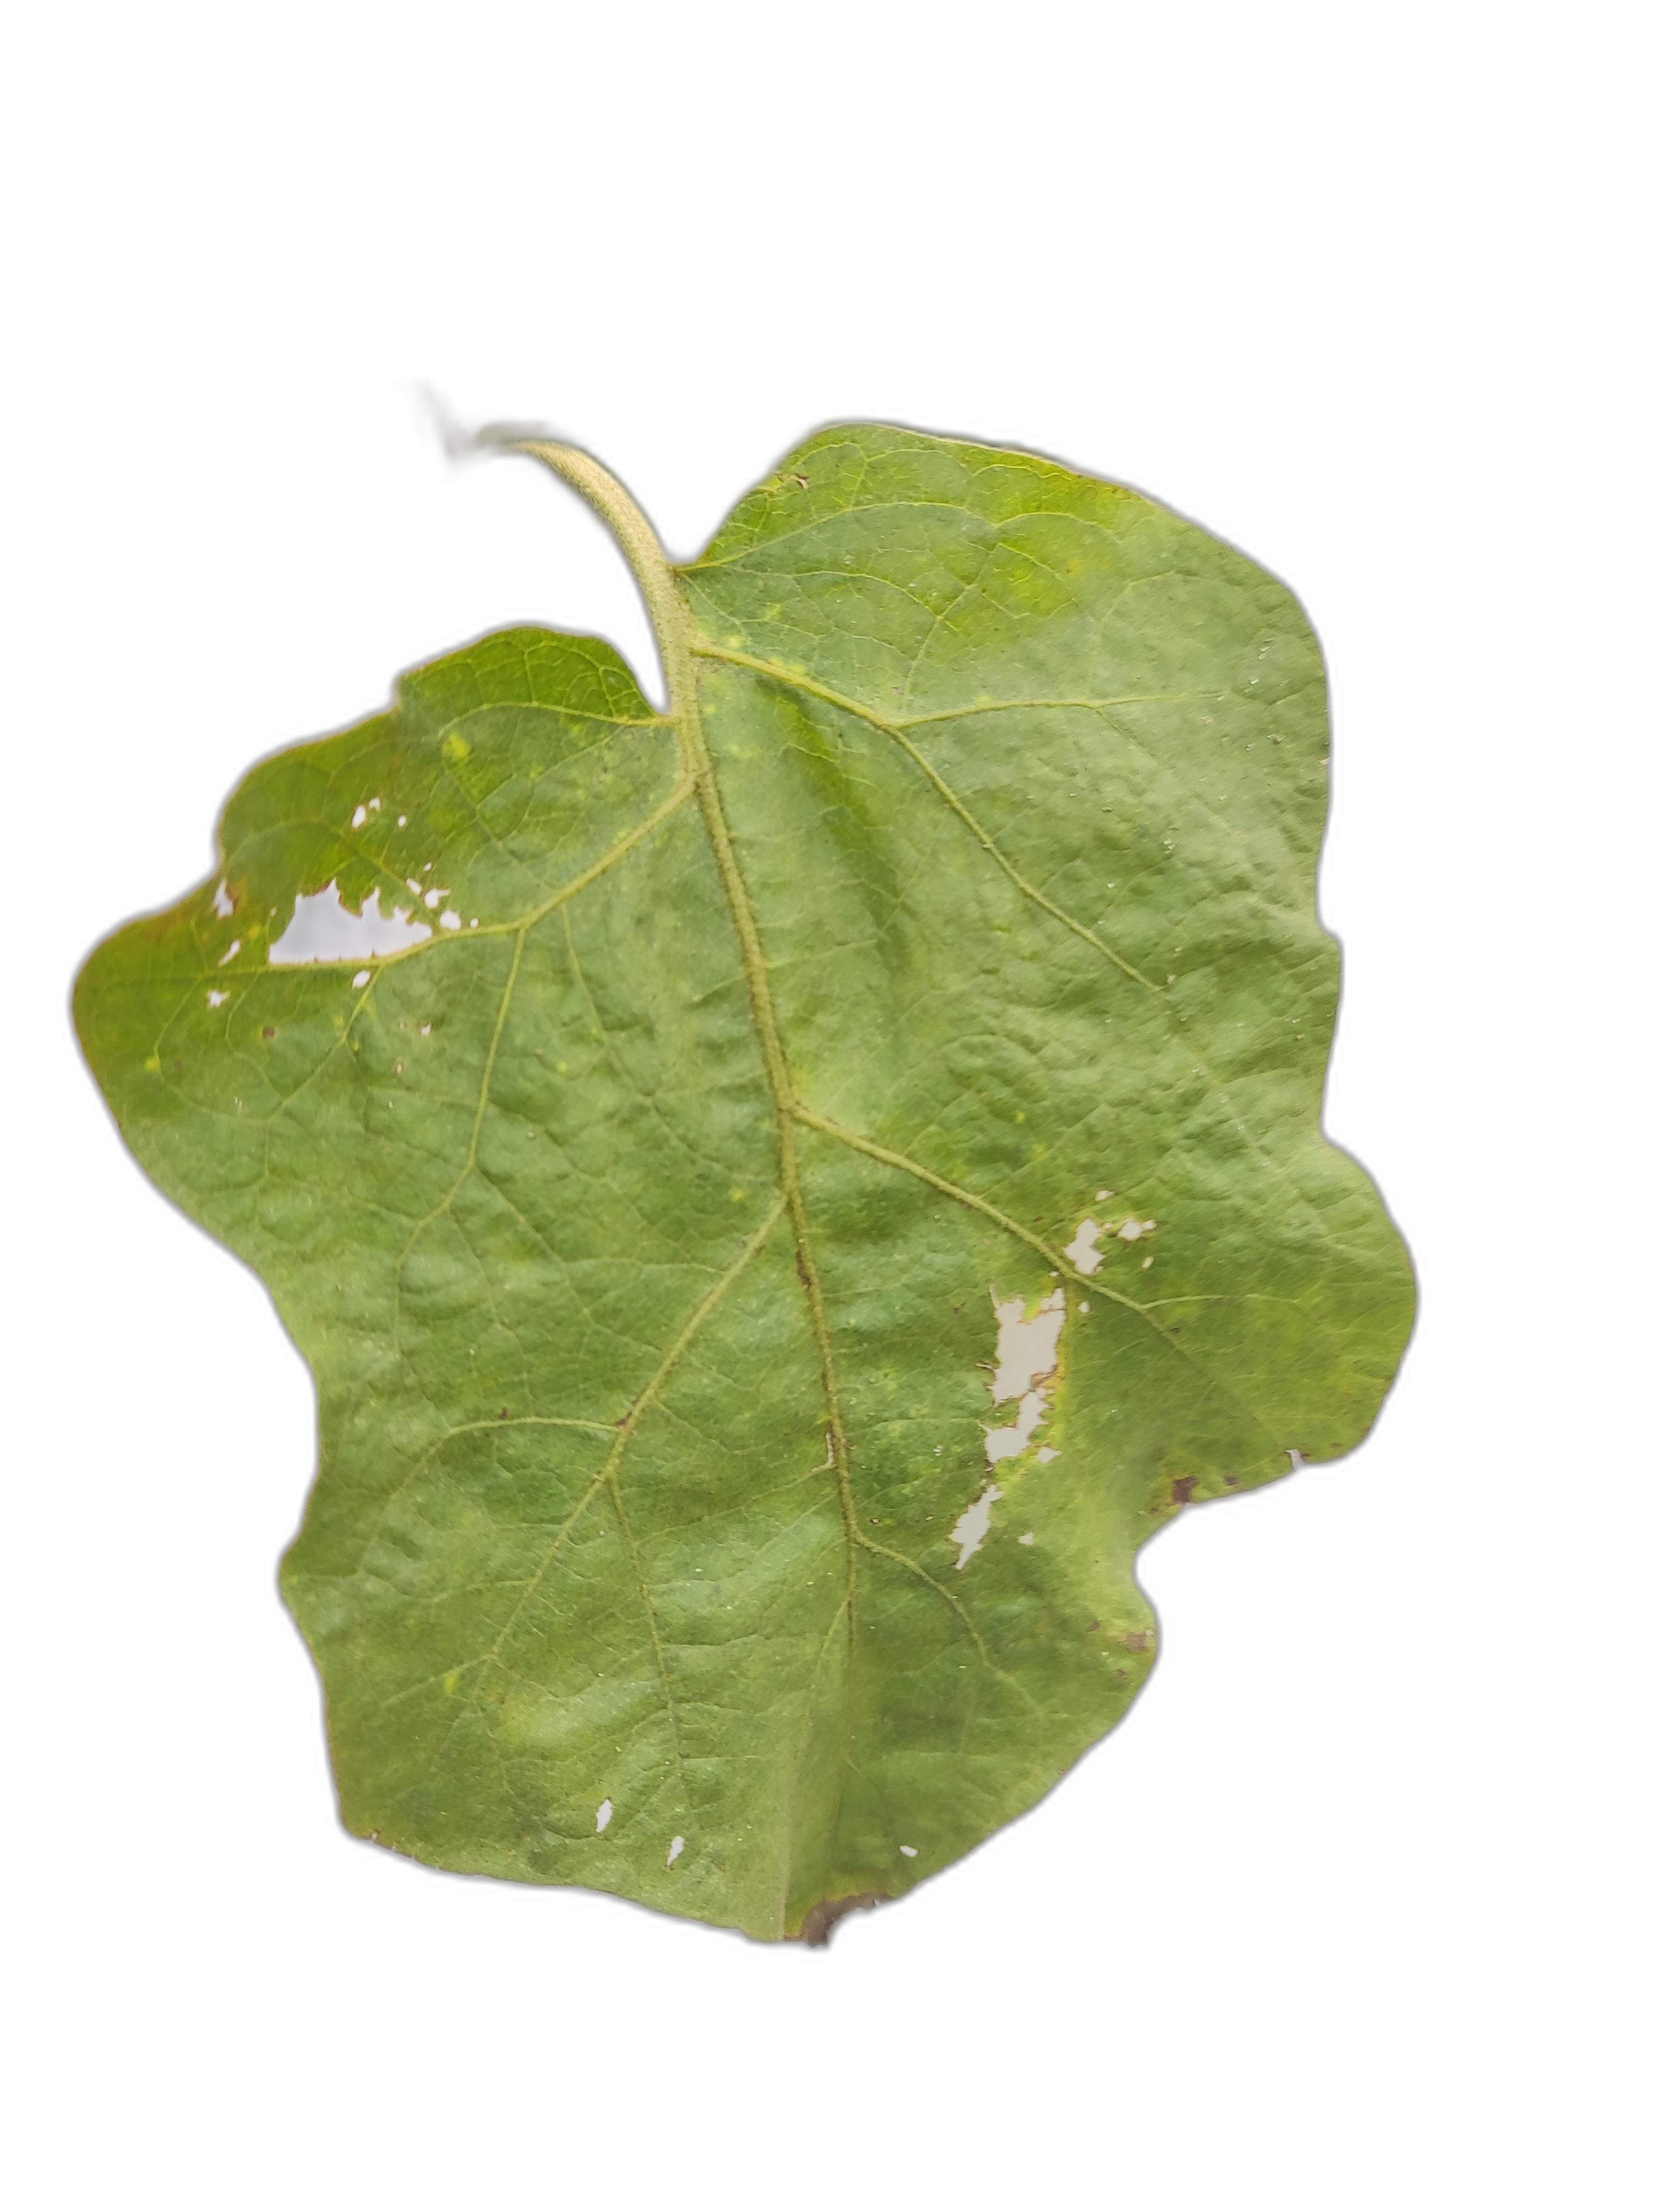
Label: Insect Pest Disease